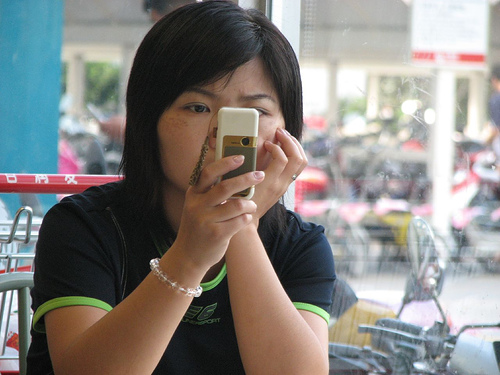
user: Given an image and a question. Answer the question in a short answer. Question: What brand of phone is this woman holding? Short Answer:
assistant: nokia